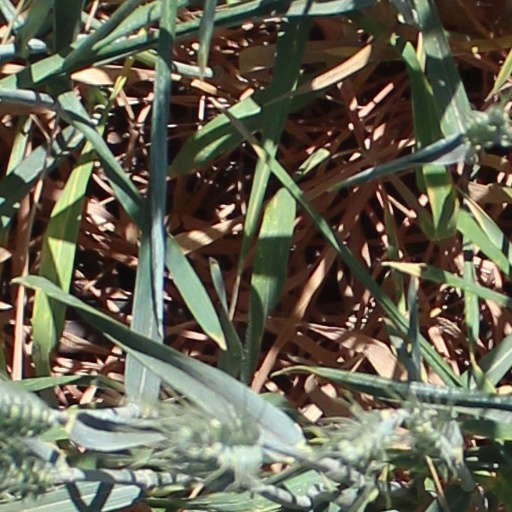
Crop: wheat